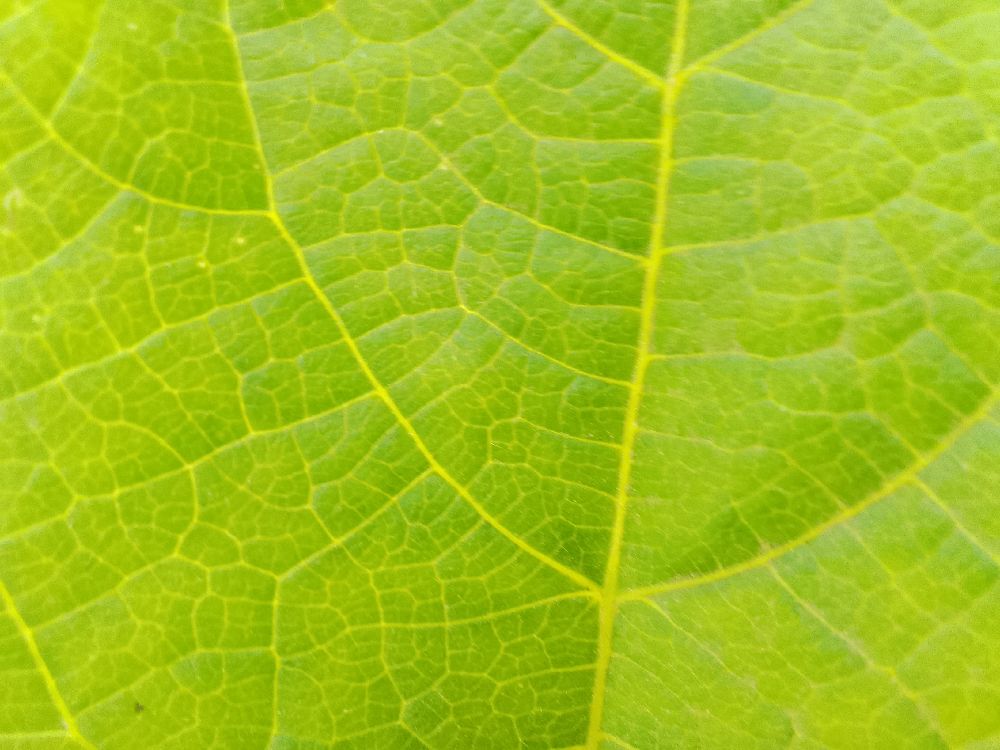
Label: healthy